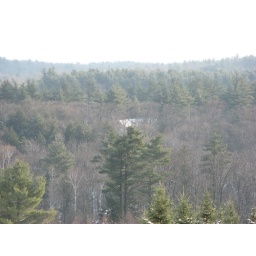
That white blob in the center of the picture is the roof of our house.